Cloud

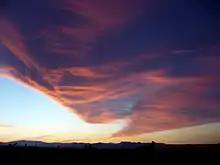
Windy evening twilight enhanced by the Sun's angle. Clouds can visually mimic a tornado resulting from orographic lift.

A third source of lift is wind circulation forcing air over a physical barrier such as a mountain (orographic lift). If the air is generally stable, nothing more than lenticular cap clouds form. However, if the air becomes sufficiently moist and unstable, orographic showers or thunderstorms may appear.